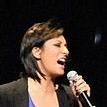
Age: 51